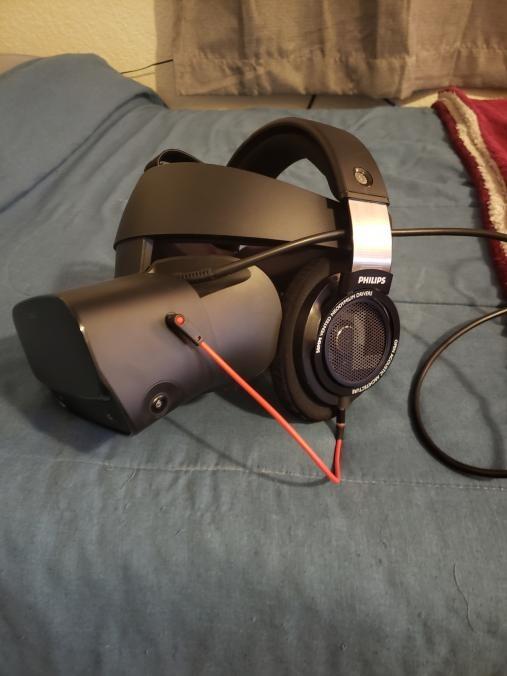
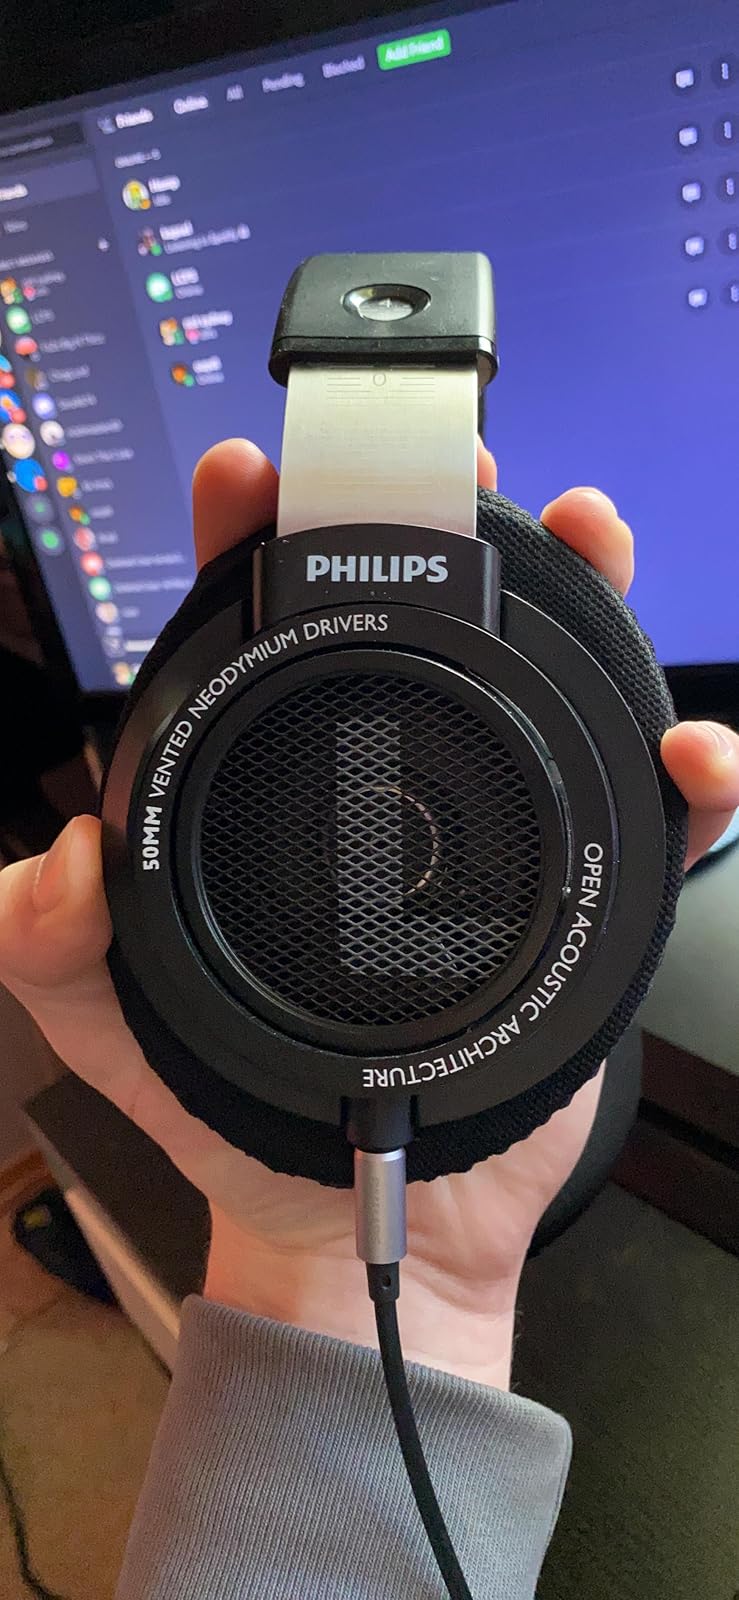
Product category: headphones
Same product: yes